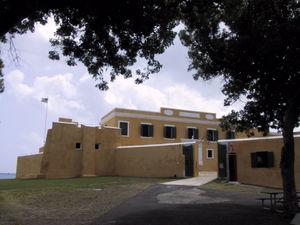
Le fort Christiansvaern est un fort colonial danois de style français situé à Christiansted aux Îles Vierges des États-Unis. Ce fort, le mieux préservé des cinq derniers forts construits par les Danois dans les Îles Vierges des États-Unis et l'un des forts coloniaux les mieux conservés des Caraïbes, est situé sur une colline surplombant le port de la ville. C'est un merveilleux exemple de l'architecture militaire coloniale danoise.